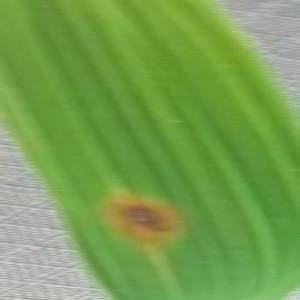
Disease: Brownspot